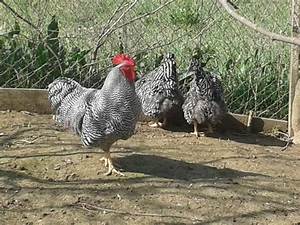
Label: chicken